Congenital rubella syndrome

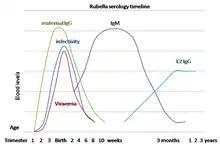
Congenital rubella serology timeline

Diagnosis of congenital rubella syndrome is made based on clinical findings and laboratory criteria. Laboratory criteria includes at least one of the following: